Virtual Pinball

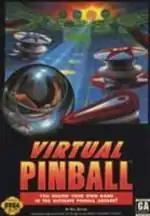

Virtual Pinball is a follow-up to EA's 1983 title "Pinball Construction Set" from the same author, Bill Budge, released 10 years later for the Sega Genesis. One to four players can choose from either 29 premade tables or design one using in-game editor tools. Designing options include ten different backgrounds and six themes, and a player can choose where objects are placed, the style of music, and the ball speed. "Virtual Pinball" lacks the unlimited floppy disc storage used by the original, and the ability to create self-booting disks that can be played without the construction set software.